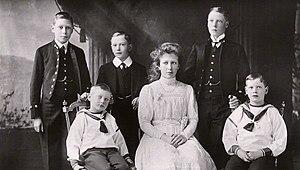
Le prince John, né le 12 juillet 1905 à York Cottage dans le domaine de Sandringham dans le comté de Norfolk et mort le 18 janvier 1919 à Wood Farm dans le même lieu, est un membre de la famille royale britannique.